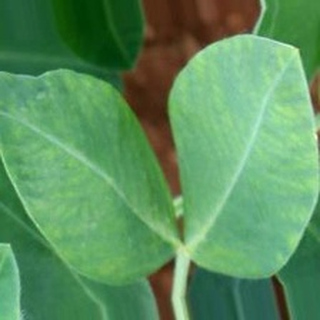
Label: healthy_groundnut